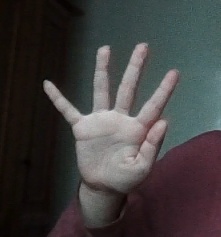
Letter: sheen